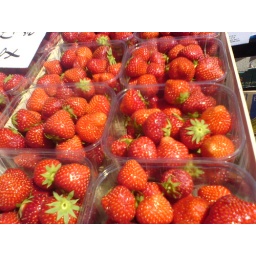
Taken on a trip around notting hill gate and portabello market - july 2006 london